Cowal Highland Gathering

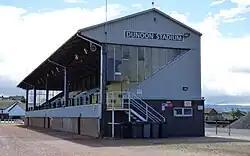
Dunoon Stadium, the venue for the field events

As the last major competition in the season, Cowal was historically where the Champion of Champions title for the best overall performance in the major competitions of the season was decided and awarded. Until the World Pipe Band Championships started in Glasgow in 1947, Cowal was regarded as the premier pipe band competition.